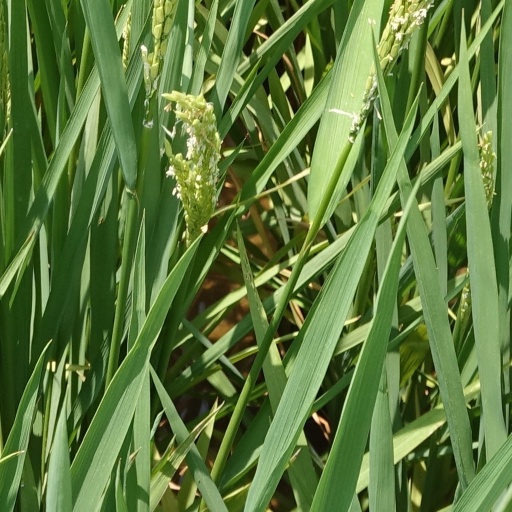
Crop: rice